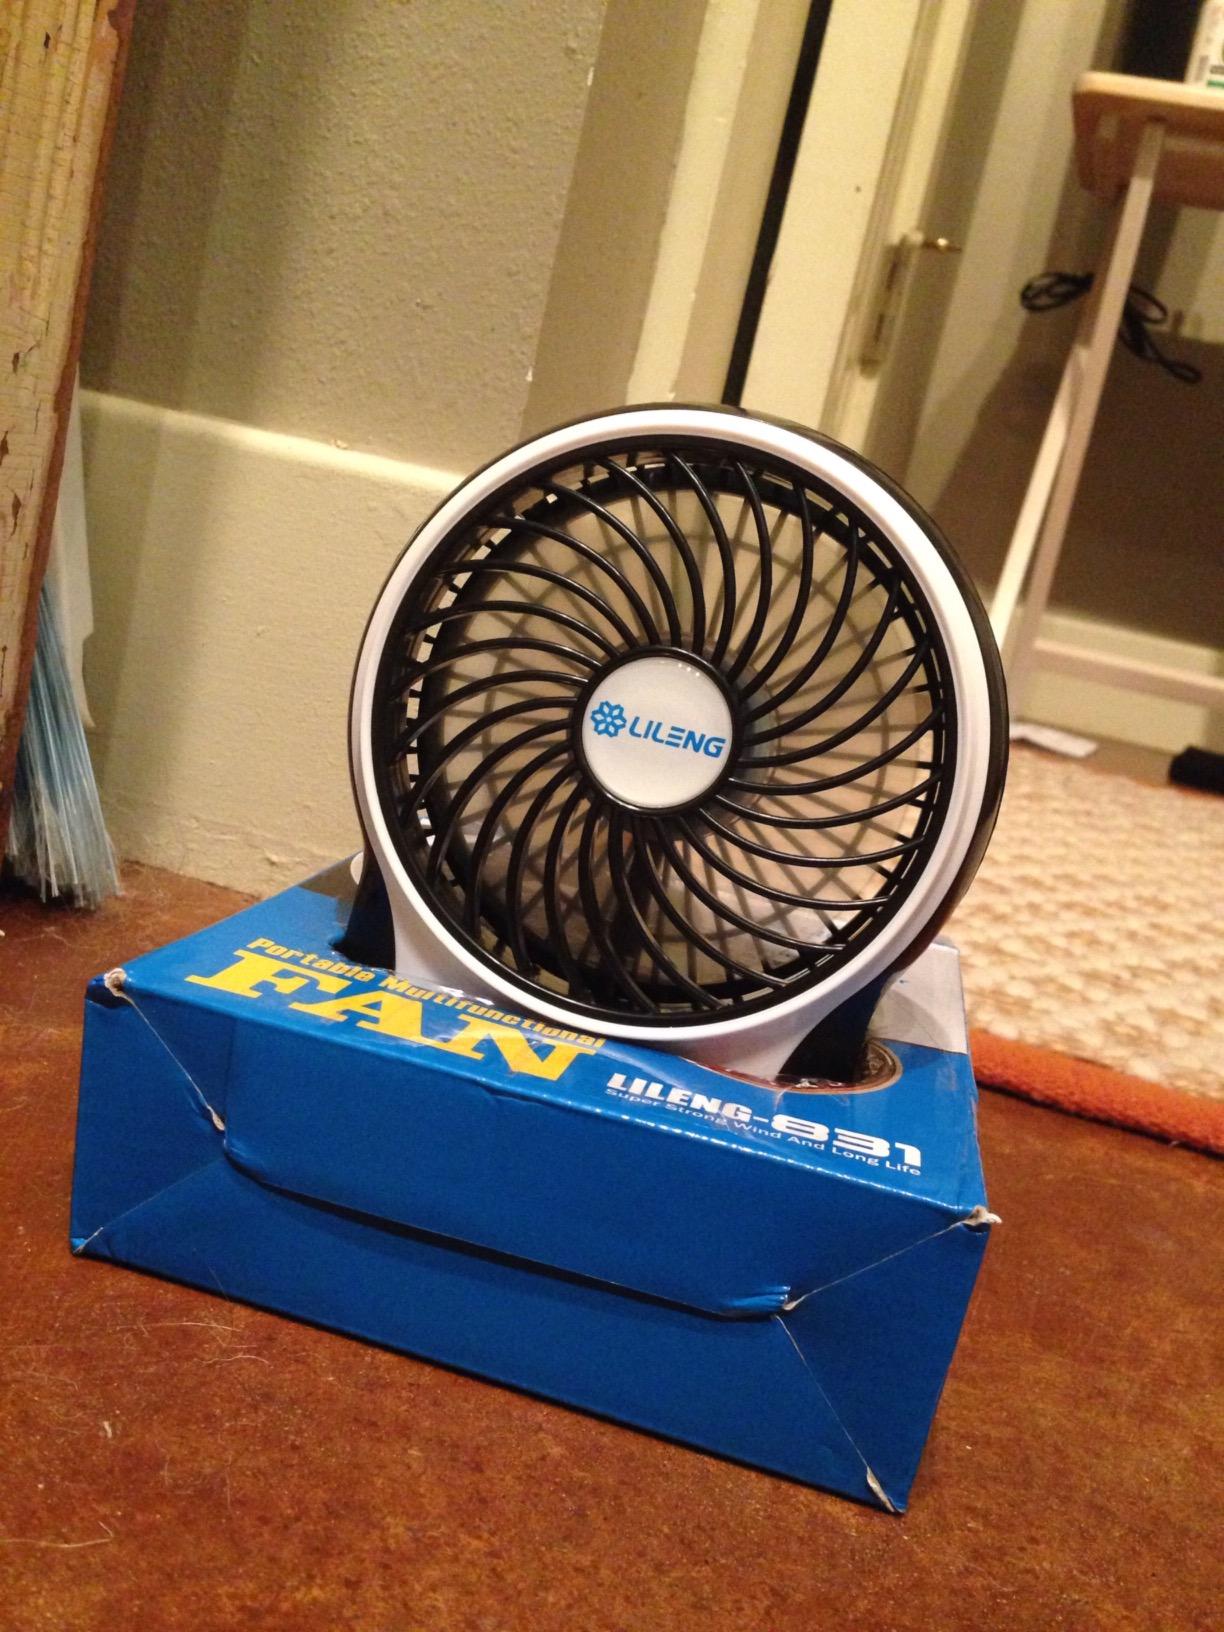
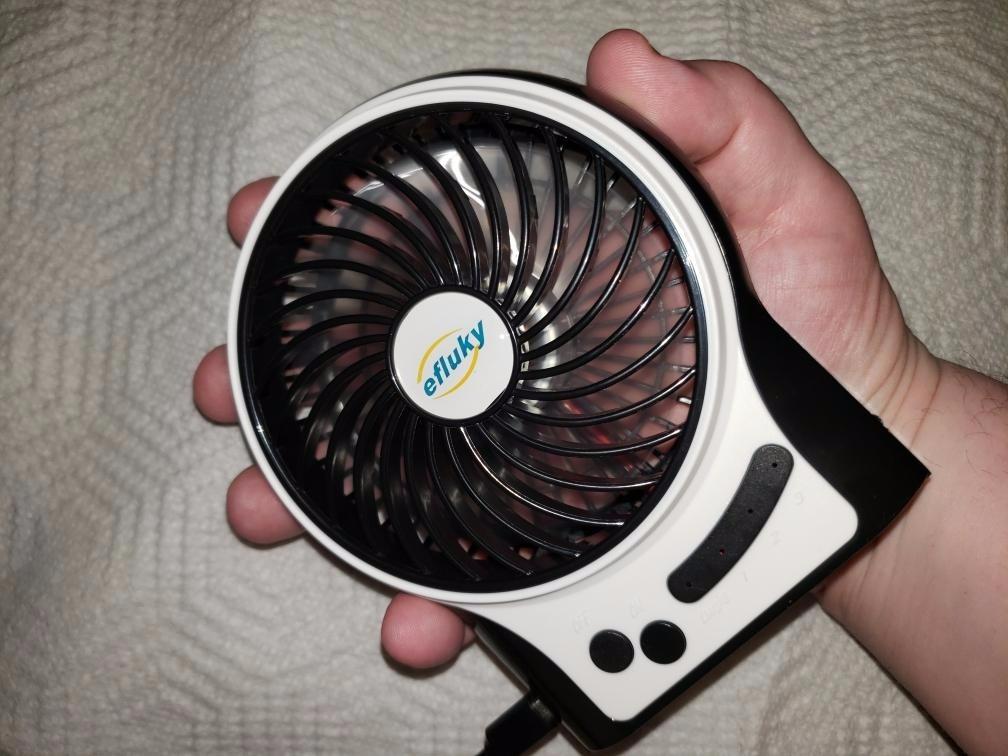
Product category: fan
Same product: yes